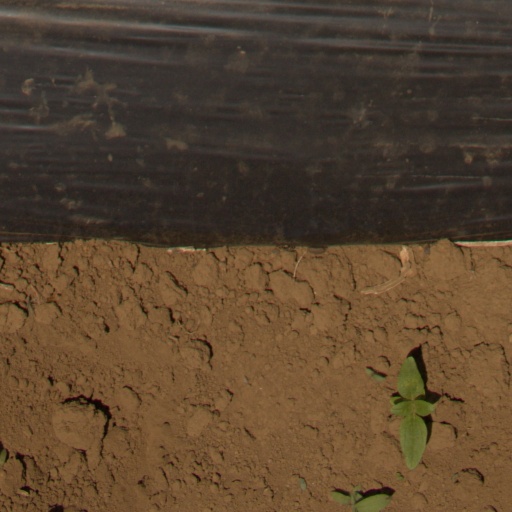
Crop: Jerusalem artichoke